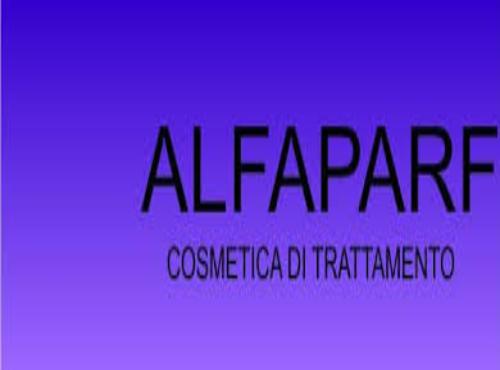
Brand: ALFAPARF
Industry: Necessities